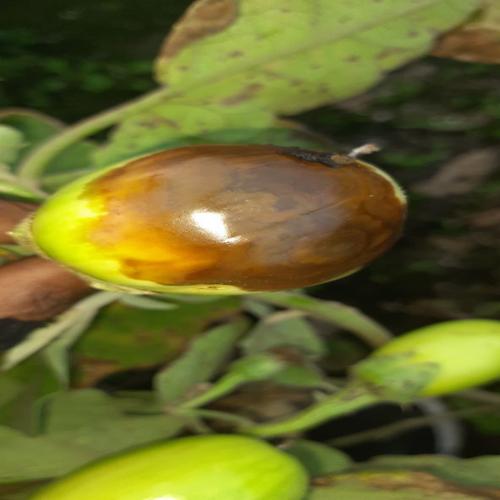
Label: Phomopsis Bright